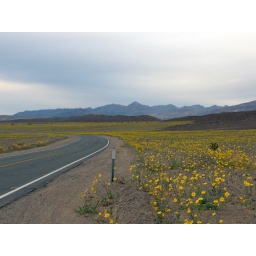
Field of flowers along the road in Death Valley National Park, February 2008 with the Funeral Moutains in the background.